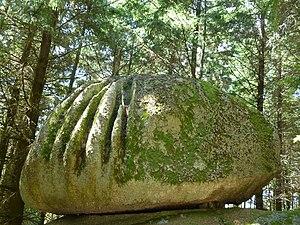
Chaos granitique ""La Griffe du Diable"" sur le site d'Uchon (Saône-et-Loire - France)"
Les monuments mégalithiques du Morvan sont pour la plupart des chaos granitiques, donc d'origine naturelle. Certains toutefois ont été érigés ou taillés par la main humaine.